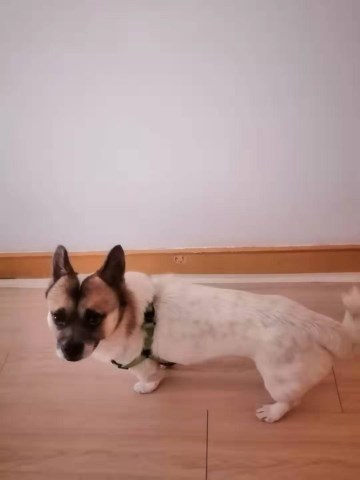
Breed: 3336-n000121-chinese_rural_dog